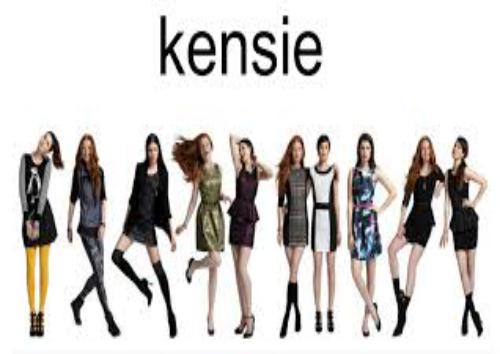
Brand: kensie
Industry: Clothes